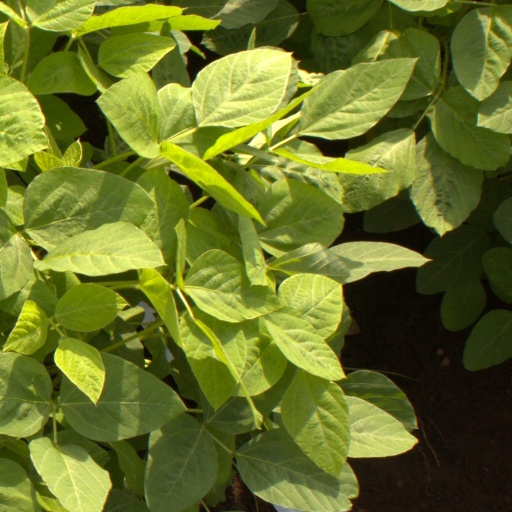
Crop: soybean